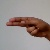
The image shows a hand gesture representing the letter 'H' in Indian Sign Language.